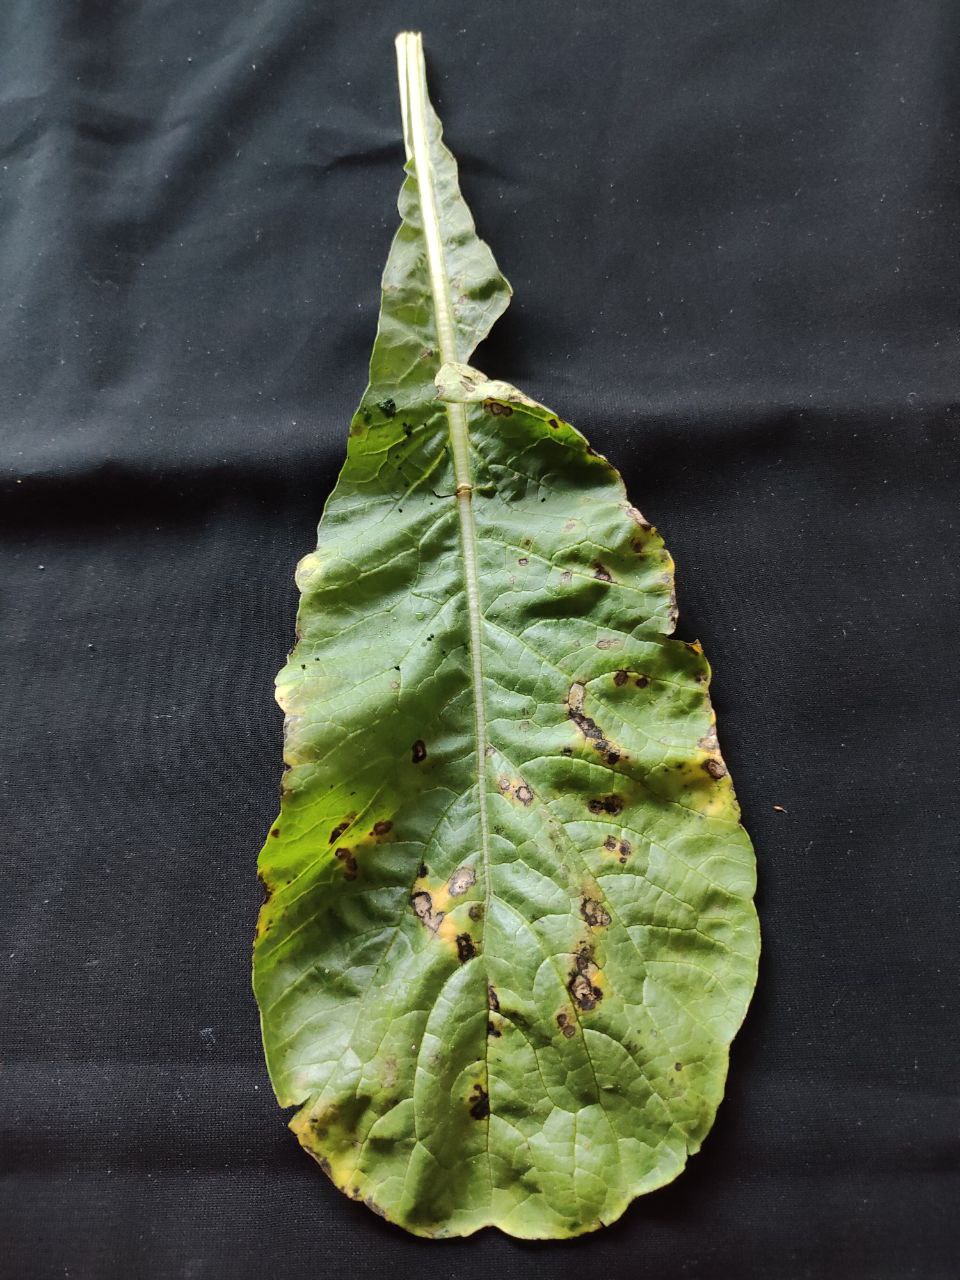
Label: Black leaf spot